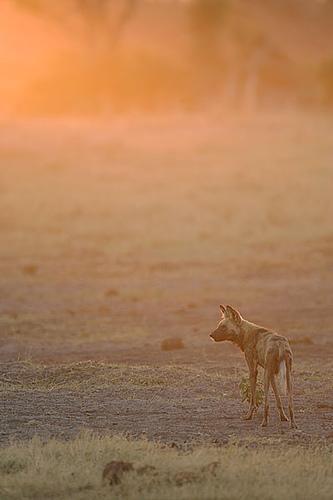
African_hunting_dog